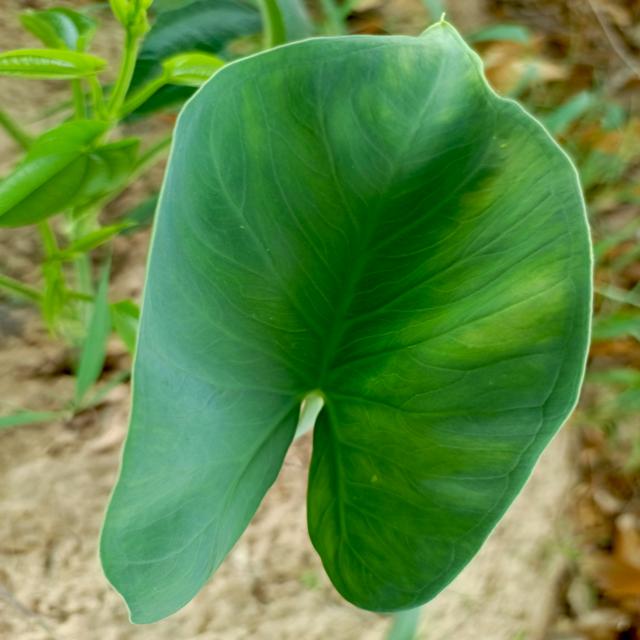
Label: Healthy